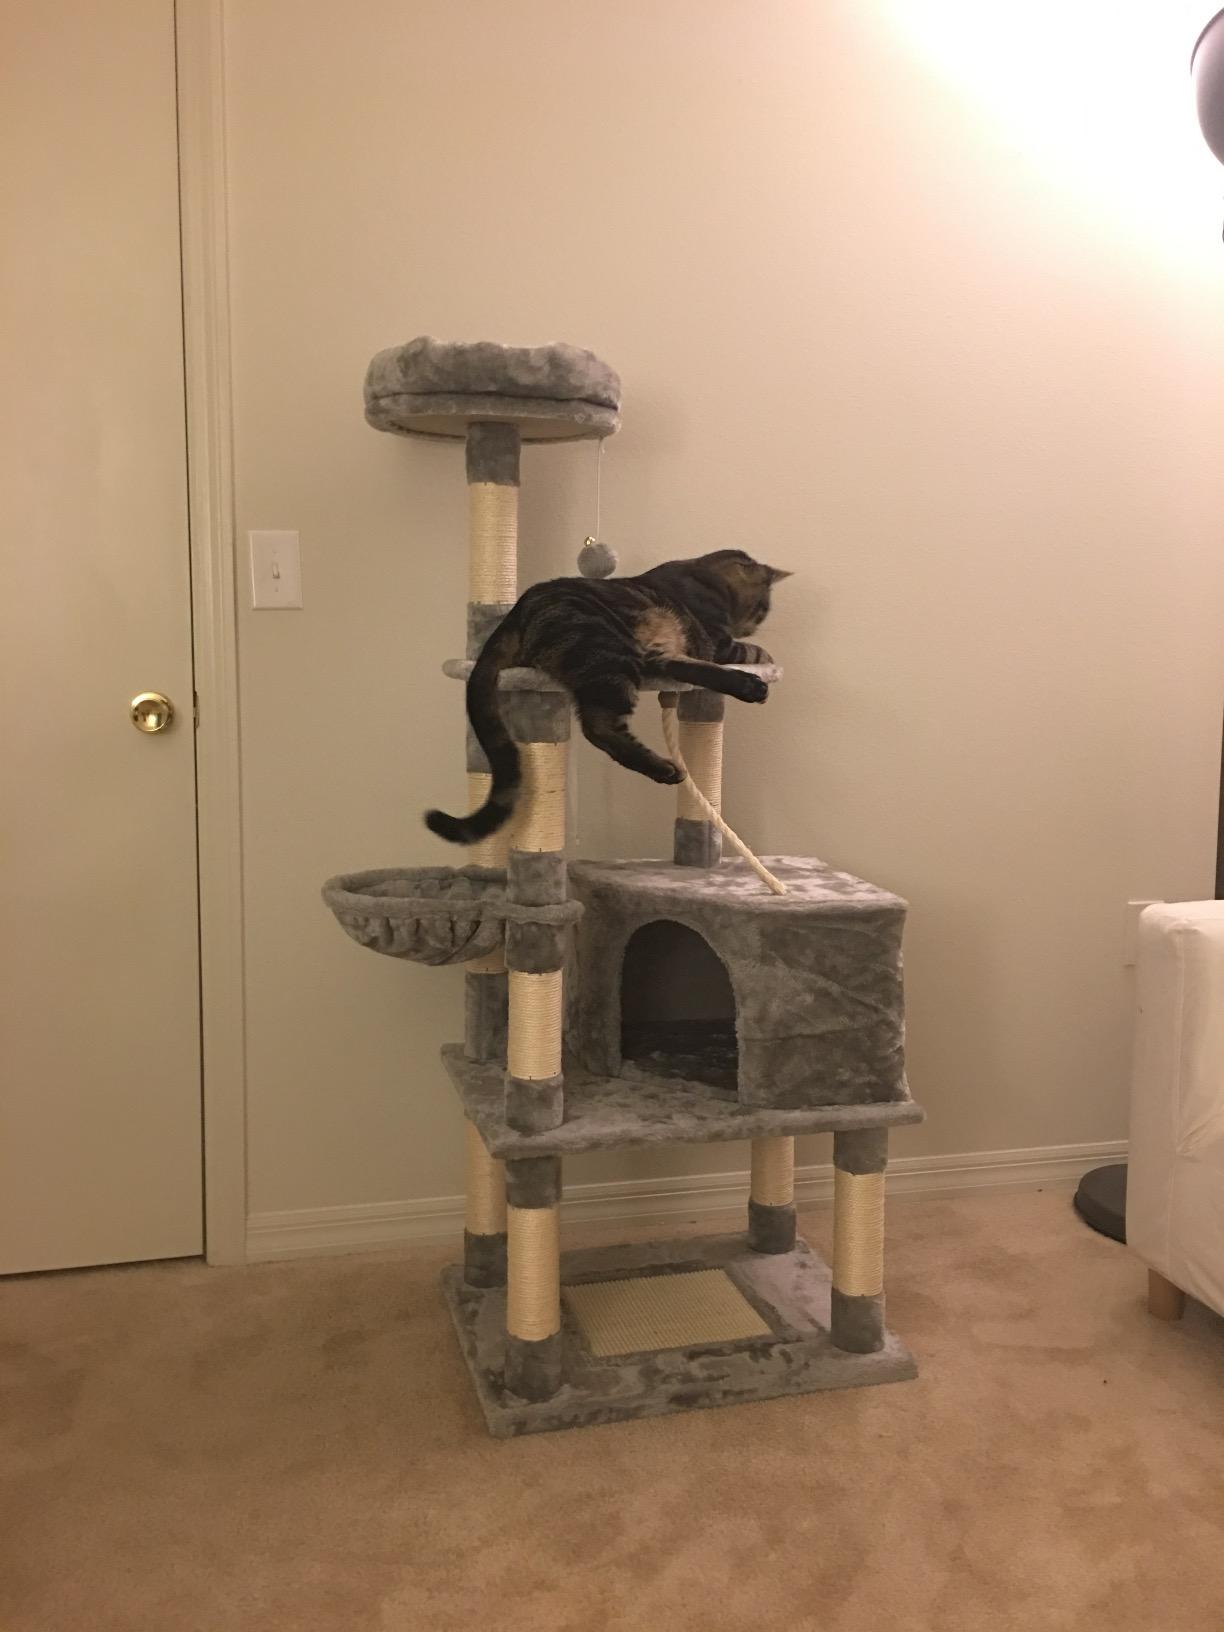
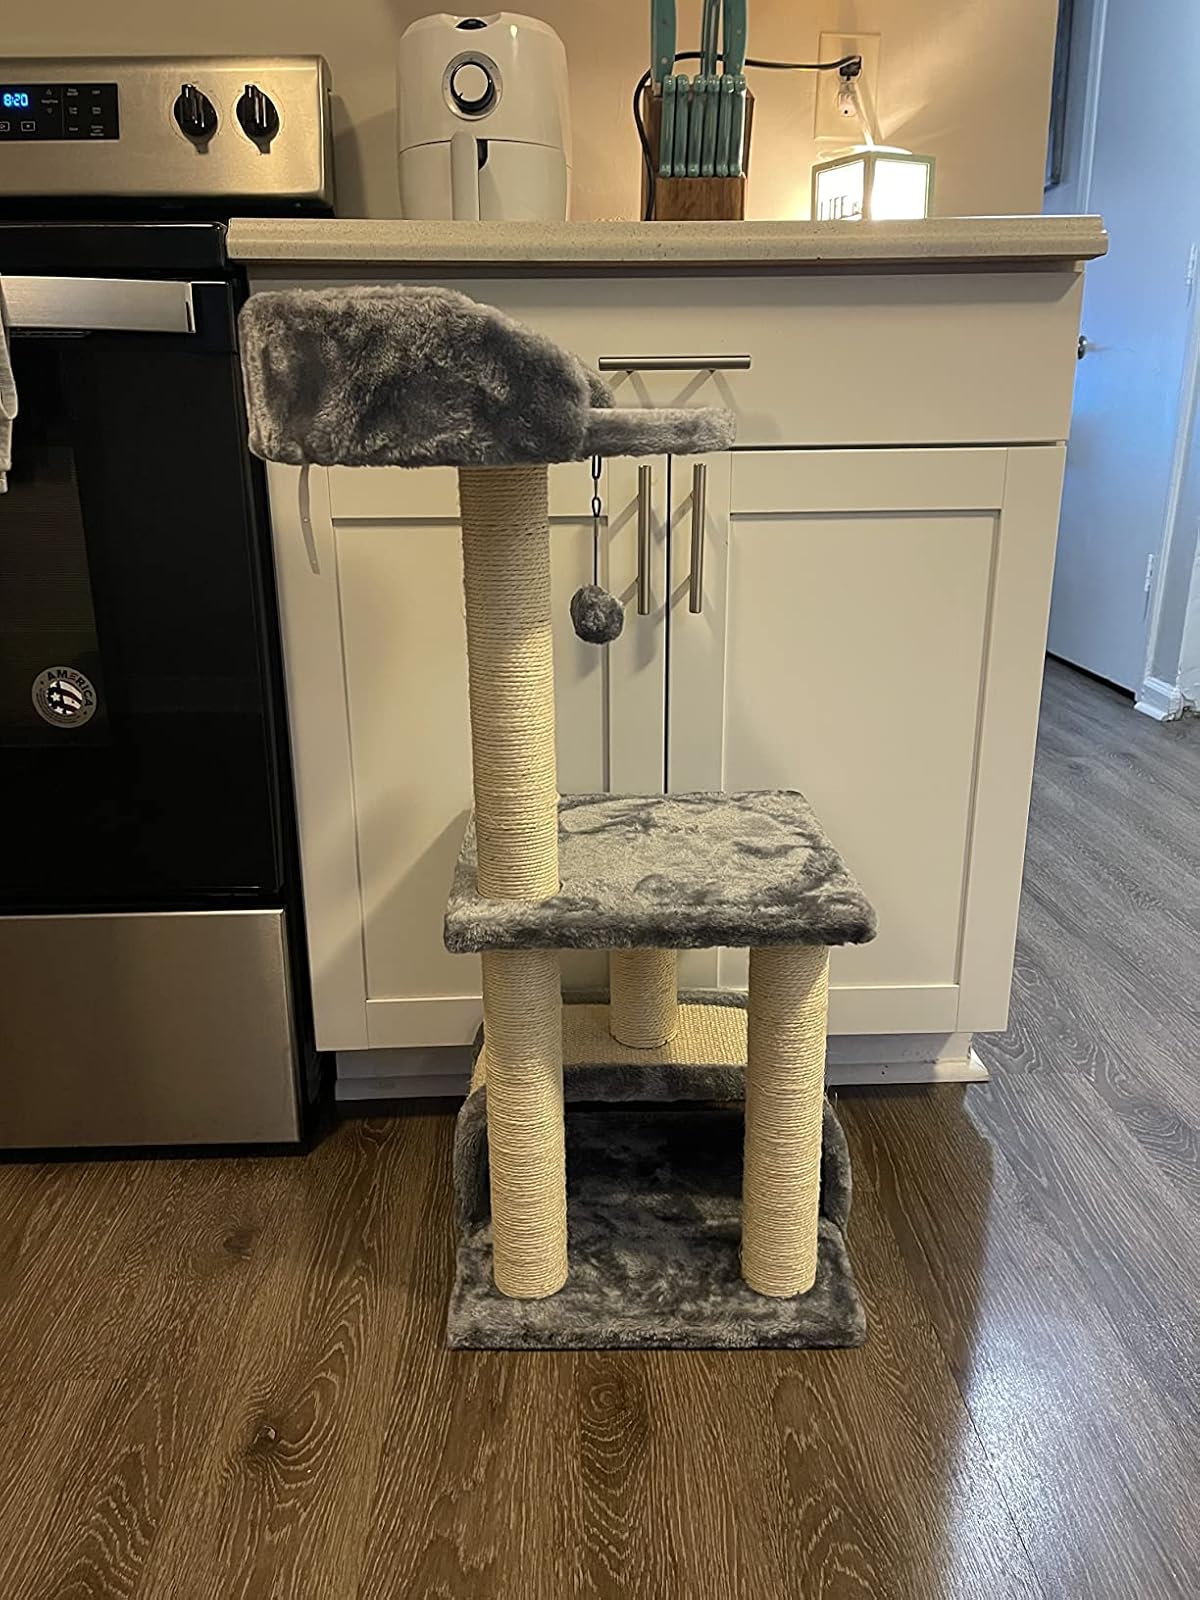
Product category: items_cat tree
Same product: no